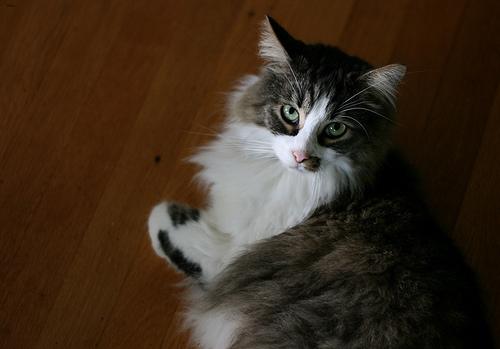
Breed: Maine Coon